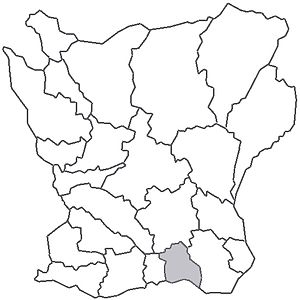
Herrestad herred
Herrestad herreds beliggenhed i Skåne
Herrestad herred var et herred beliggende i Skåne.